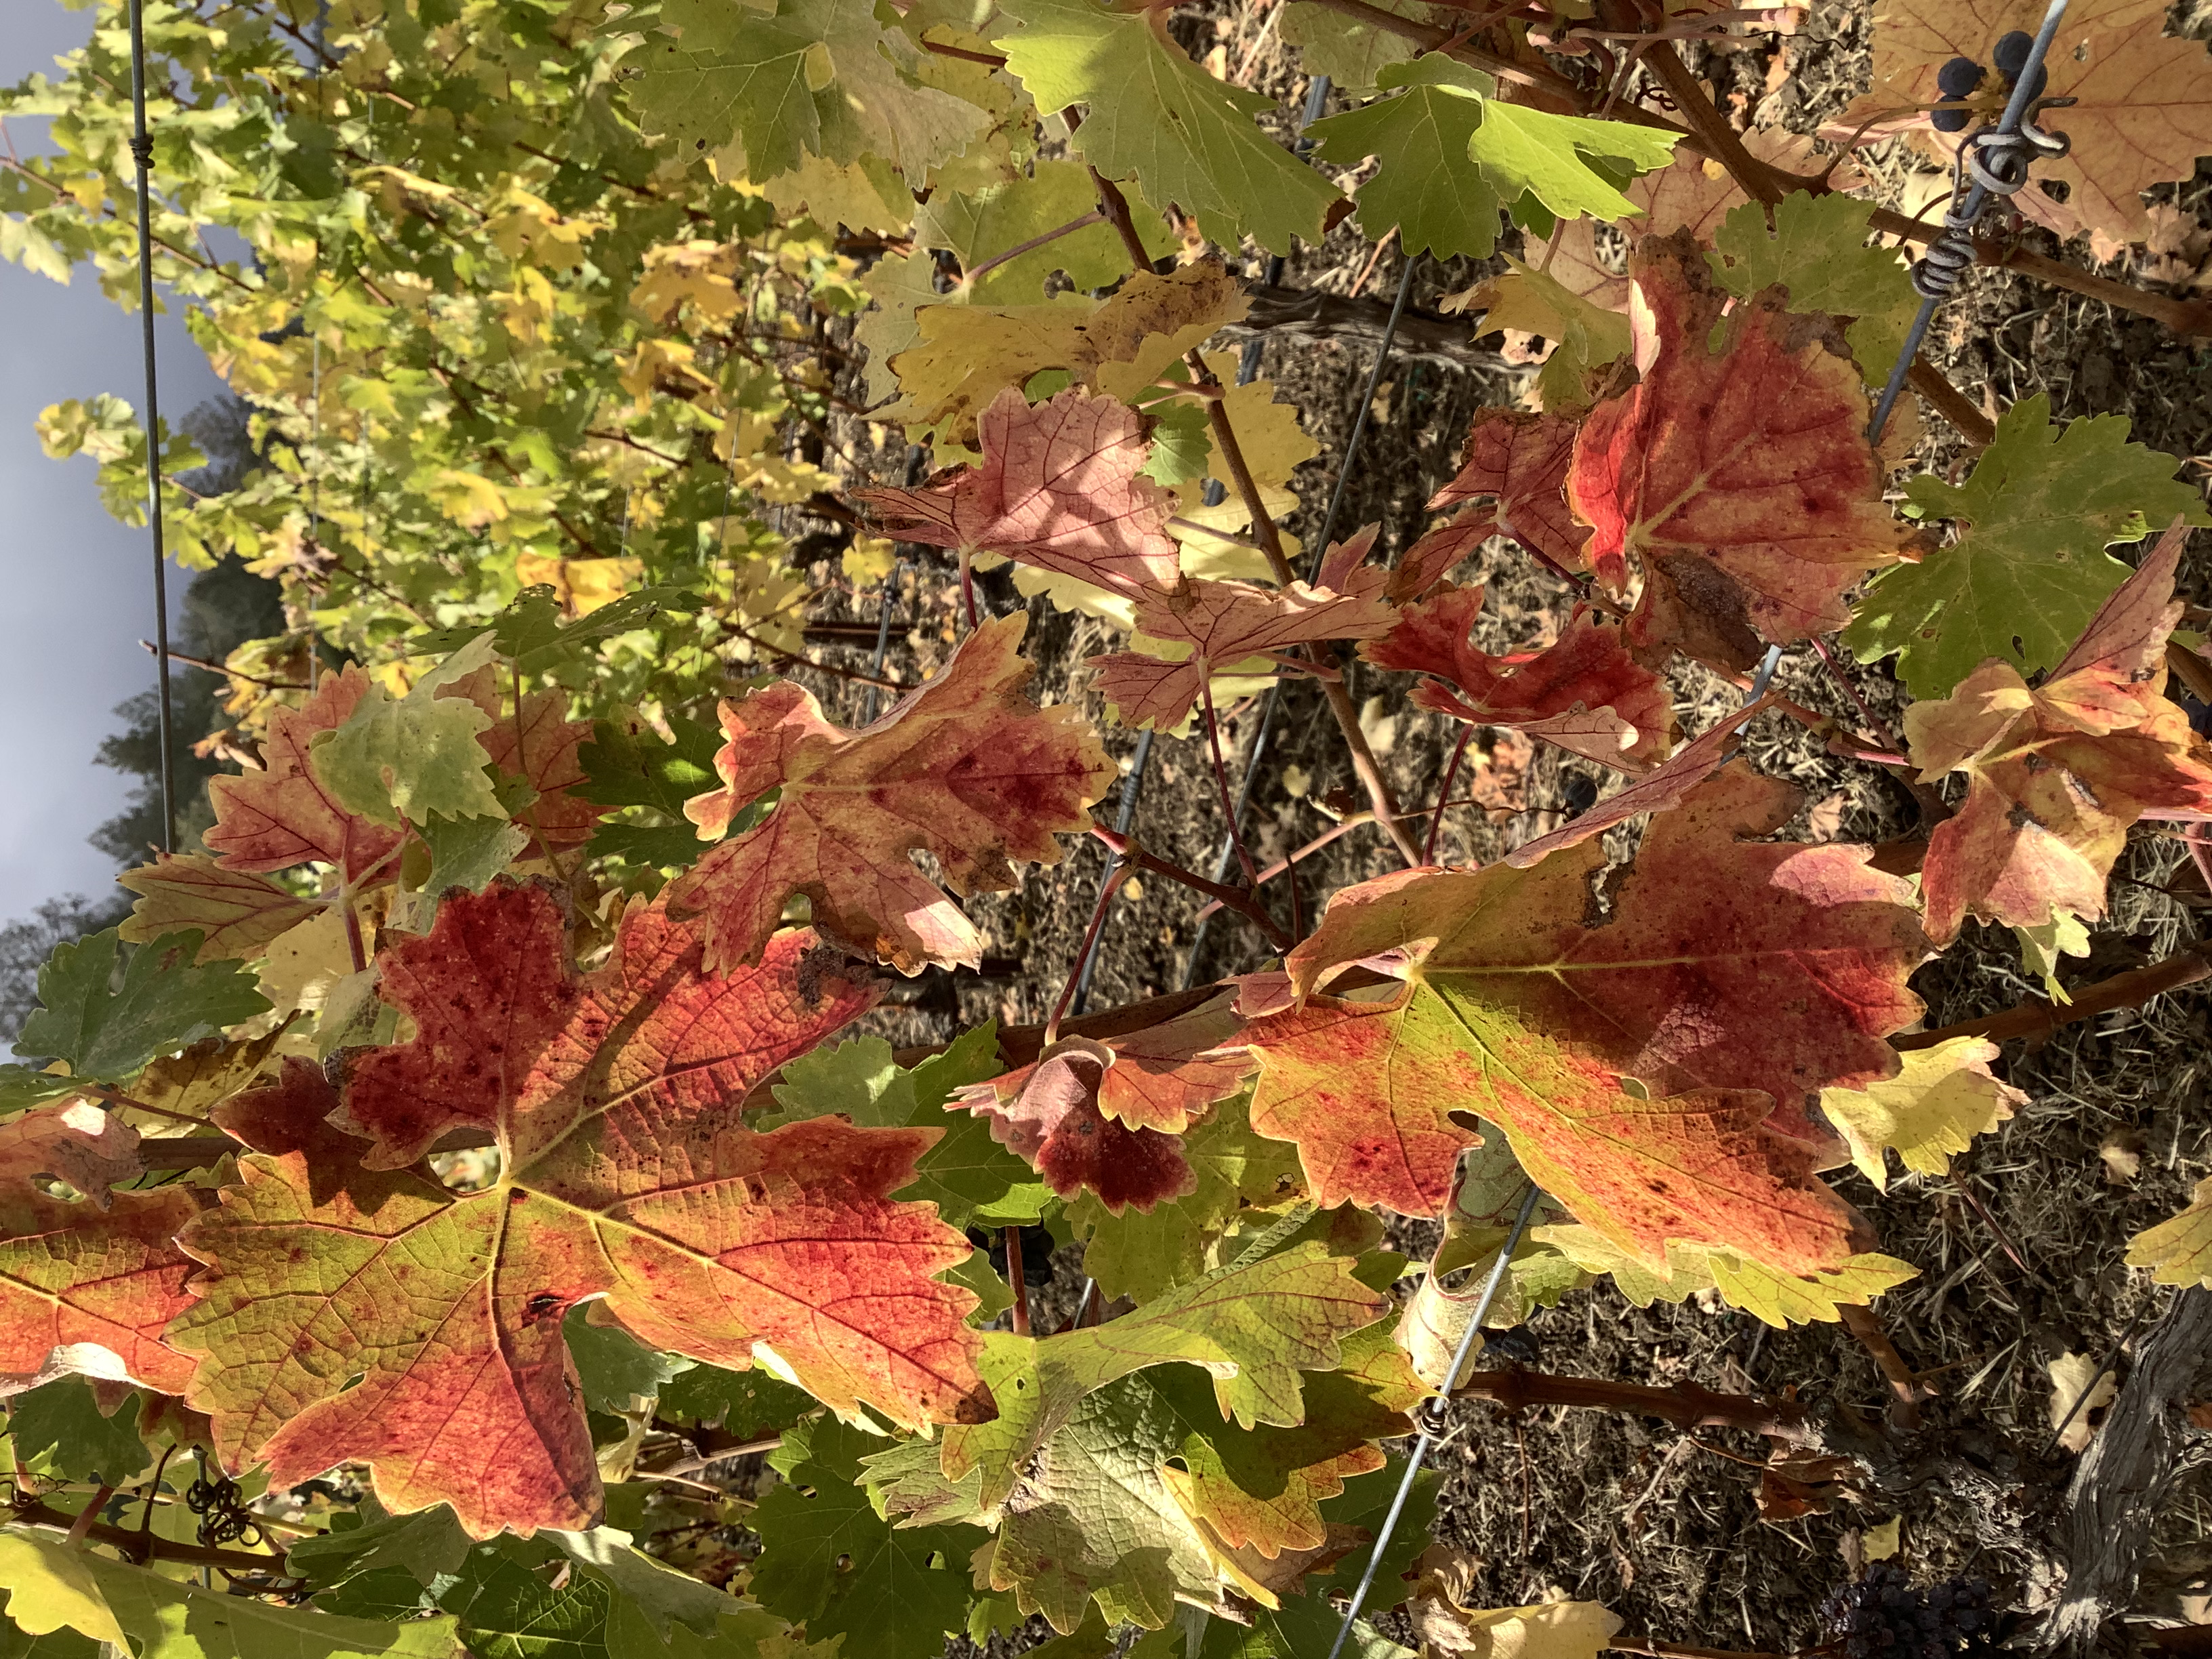
Label: Red Blotch